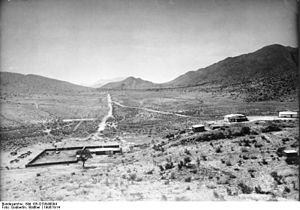
L'empire colonial allemand fut fondé après l'unification de la nation allemande en 1871 et la naissance de l'Empire allemand. Il cessa d'exister après la Première Guerre mondiale.